Palatka and Heights Street Railway

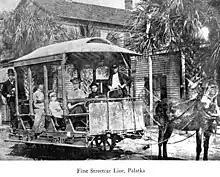
Streetcar on the Palatka and Heights Street Railway

The Palatka and Heights Street Railway was a streetcar system in Palatka, Florida, chartered in March 1888 with a 50-year franchise. It opened in January 1889, with three miles of narrow gauge track. In 1904 it is shown as owning two cars and two horses, though common practice in the South was to use mules rather than horses, and pictures in the Florida State Archives show the P&HSRy car pulled by mules.